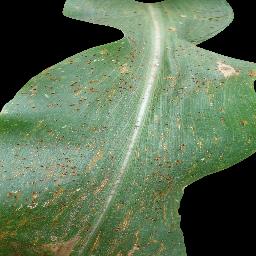
Label: Corn___Common_rust